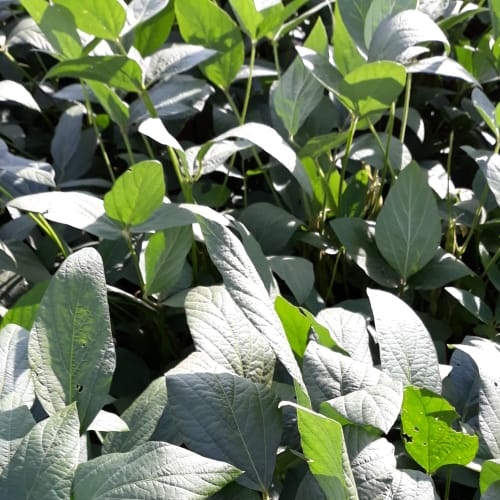
Label: Caterpillar